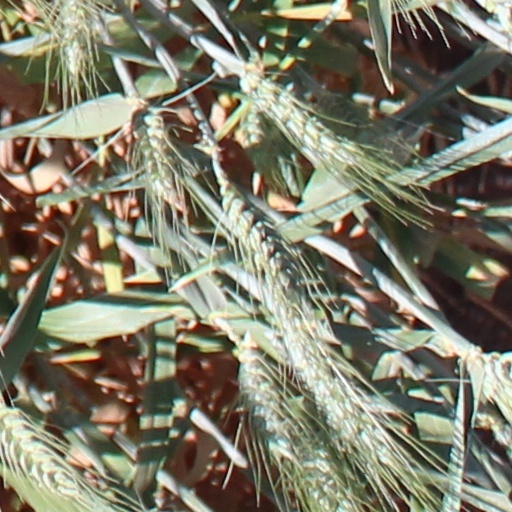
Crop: wheat